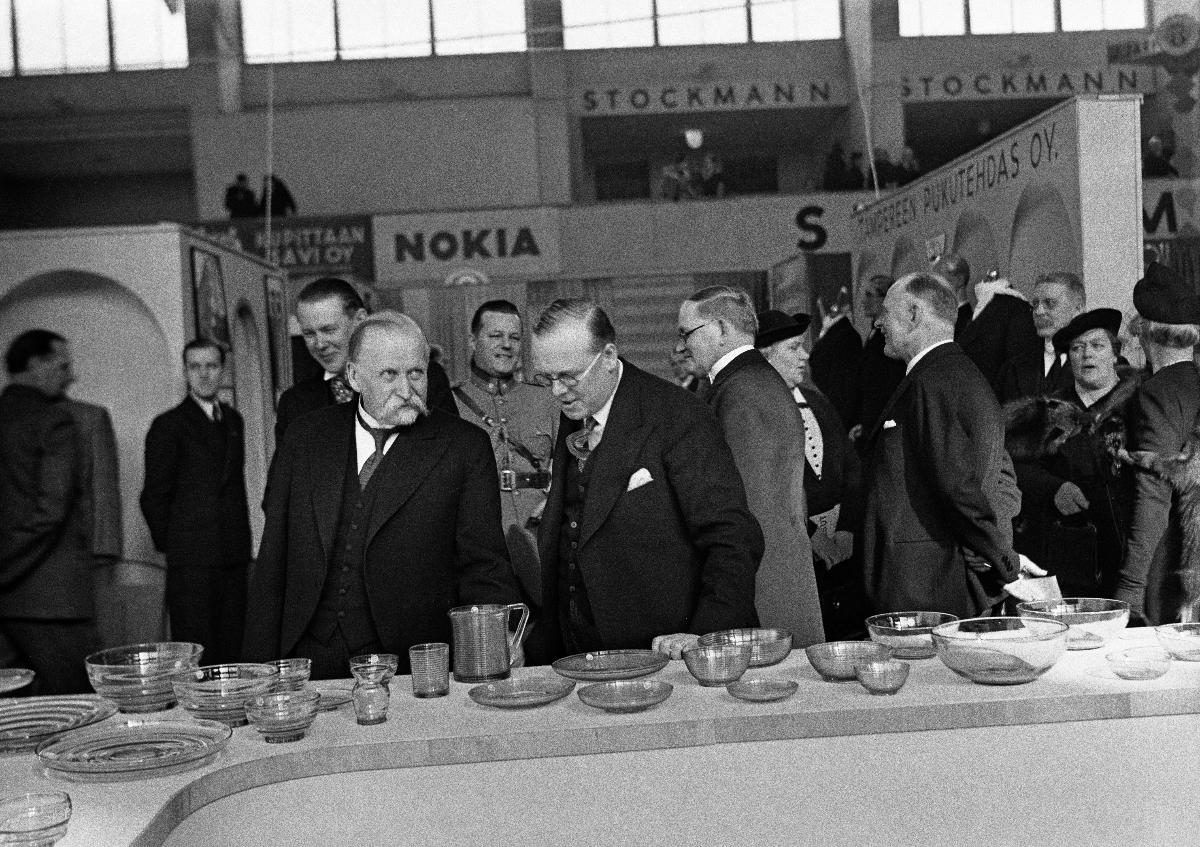
Kevätmessut Helsingin Messuhallissa 1938
Vårmässa i Helsingfors Mässhall 1938; Spring Fair at Helsinki Fair Hall 1938
sisällön kuvaus: Kevätmessut Helsingin Messuhallissa huhtikuussa 1938. Presidentti Kyösti Kallio tutustuu kevätmessuun. Presidentti Kallion vasemmalla puolella messujen johtaja Harry Röneholm ja oikealla eduskunnan puhemies Väinö Hakkila, vuorineuvos Matti Viljanen ja pääministeri A. K. Cajander. content description: Spring Fair at Helsinki Fair Hall in April 1938. President Kyösti Kallio at the spring fair. To the left of President Kallio is Director Harry Röneholm and to the right speaker of the Parliament Väinö Hakkila, mining councilor Matti Viljanen and Prime Minister A. K. Cajander. innehållsbeskrivning: Vårmässa i Helsingfors Mässhall i april 1938. President Kyösti Kallio bekantar sig med vårmässan. Till vänster om president Kallio direktör Harry Röneholm och till höger riksdagens talman Väinö Hakkila, bergsråd Matti Viljanen och statsminister A. K. Cajander.
Kuvaaja: Sundström, Hugo, kuvaaja
Vuosi: 1938
Paikka: Suomi, Uusimaa, Helsinki
Aiheet: Cajander, Aimo Kaarlo; Hakkila, Väinö; Kallio, Kyösti; Viljanen, Matti; HBL; messut (tapahtumat); näyttelyt; Nokia; Stockmann; trade fairs; exhibitions; fairs; mässor (evenemang); utställningar; mässor